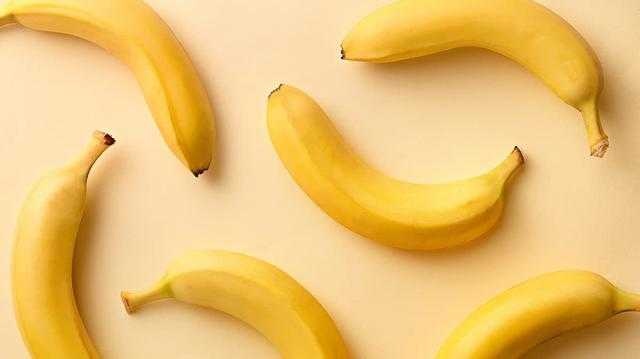
Label: Banana